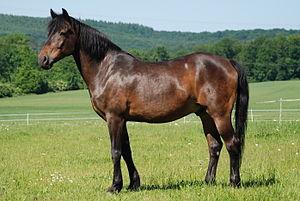
La liste de races chevalines, incluant les poneys, s'est enrichie sous l'influence de la sélection naturelle et de l'élevage sélectif de l'espèce equus ferus caballus, le cheval domestique, sous le contrôle humain. L'espèce du cheval s'est divisée en plusieurs centaines de races, réparties sur tous les continents. Le classement de ces races est établi par la Fédération équestre internationale, qui en distingue trois grands types : le cheval de selle destiné à être monté, le cheval de trait destiné à la traction animale, et le poney, arbitrairement défini comme un cheval mesurant moins d'1,48 m de haut, notion controversée. D'autres distinctions peuvent être opérées, notamment entre les races de travail, de couleur, de sport, et d'allures.
Le poney de selle allemand est une race de poneys de sport originaire d'Allemagne, adaptée à l'équitation pour les enfants et adolescents. Cette race a été formée pour ressembler à un cheval warmblood en plus petit. Elle est destinée aux compétitions sur poney.